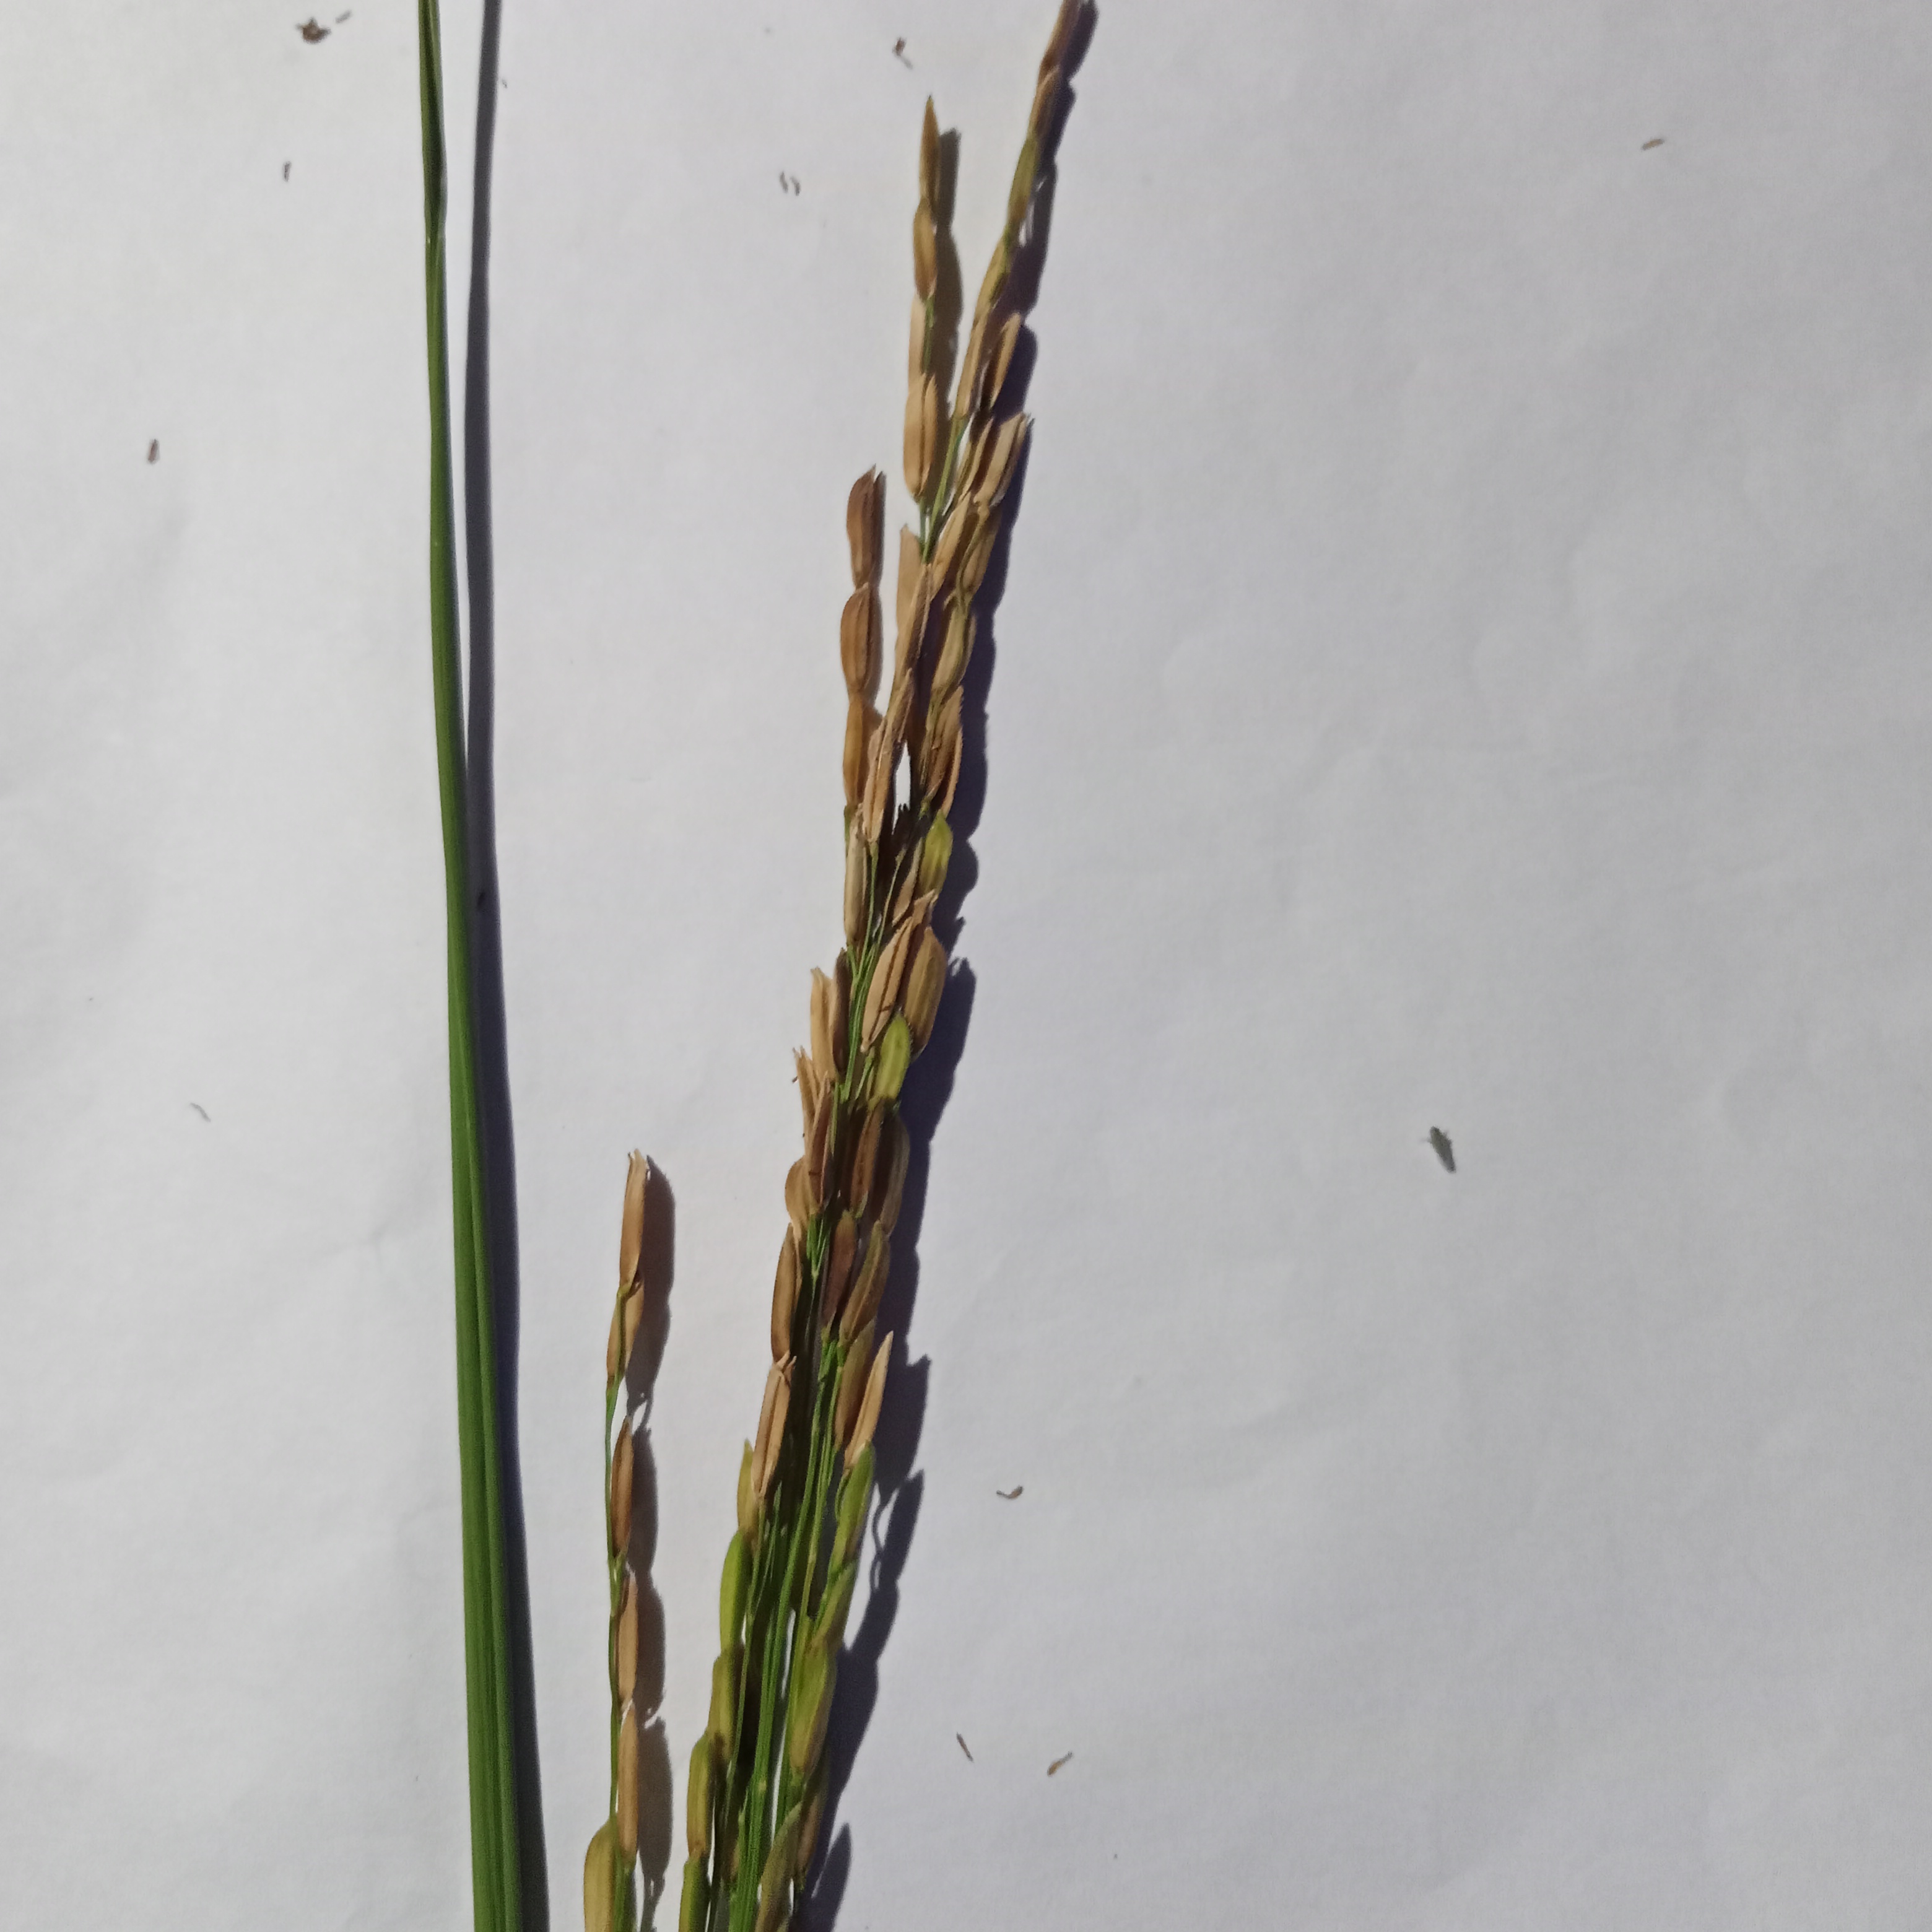
Nhãn: Bệnh Đạo ôn lá và cổ bông (Rice leaf and neck blast)